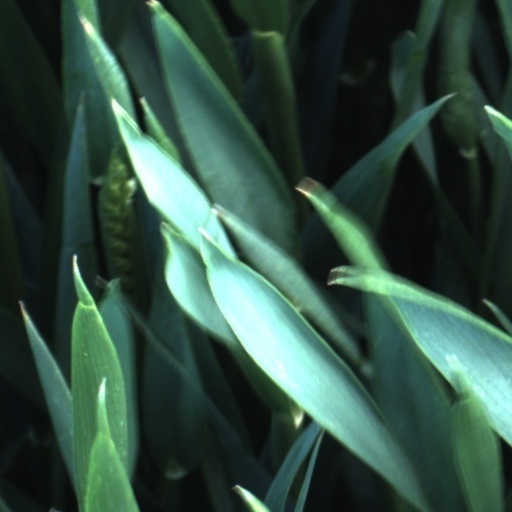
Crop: wheat